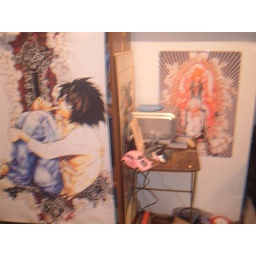
Bedside table and the only bit of straight, flat wall in my whole room. That be Mello and Near and L.